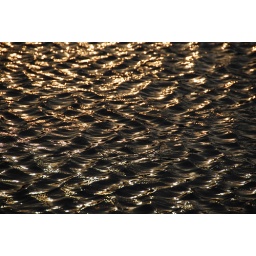
Ripples at sunset in water on Frinton beach Essex